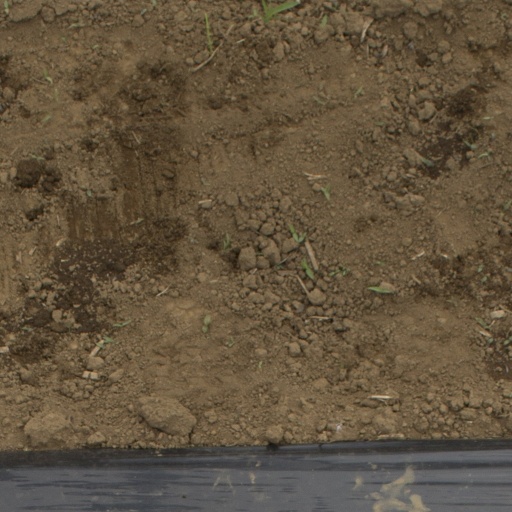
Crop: Jerusalem artichoke